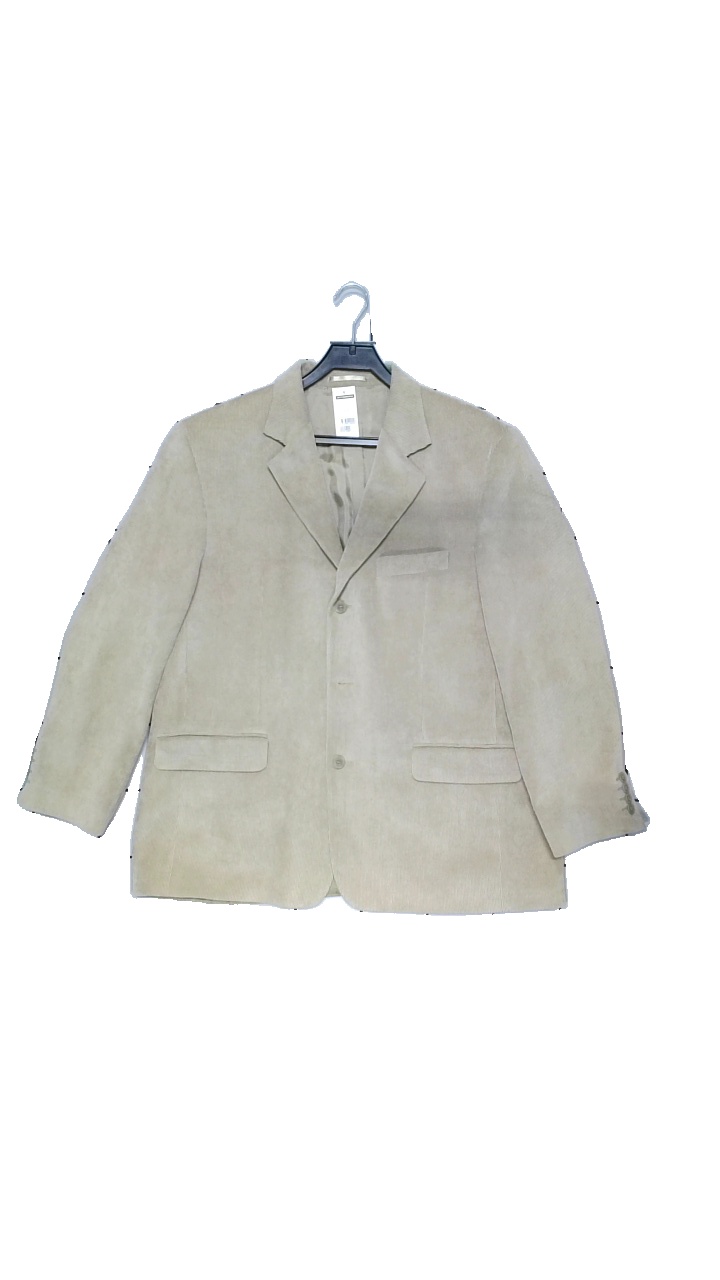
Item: Blazer (Men)
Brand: Madison Avenue
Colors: Beige
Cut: Regular
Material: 79% polyester, 21% polyamide
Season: All
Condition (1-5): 4
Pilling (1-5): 4
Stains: Minor
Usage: Reuse
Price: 50-100